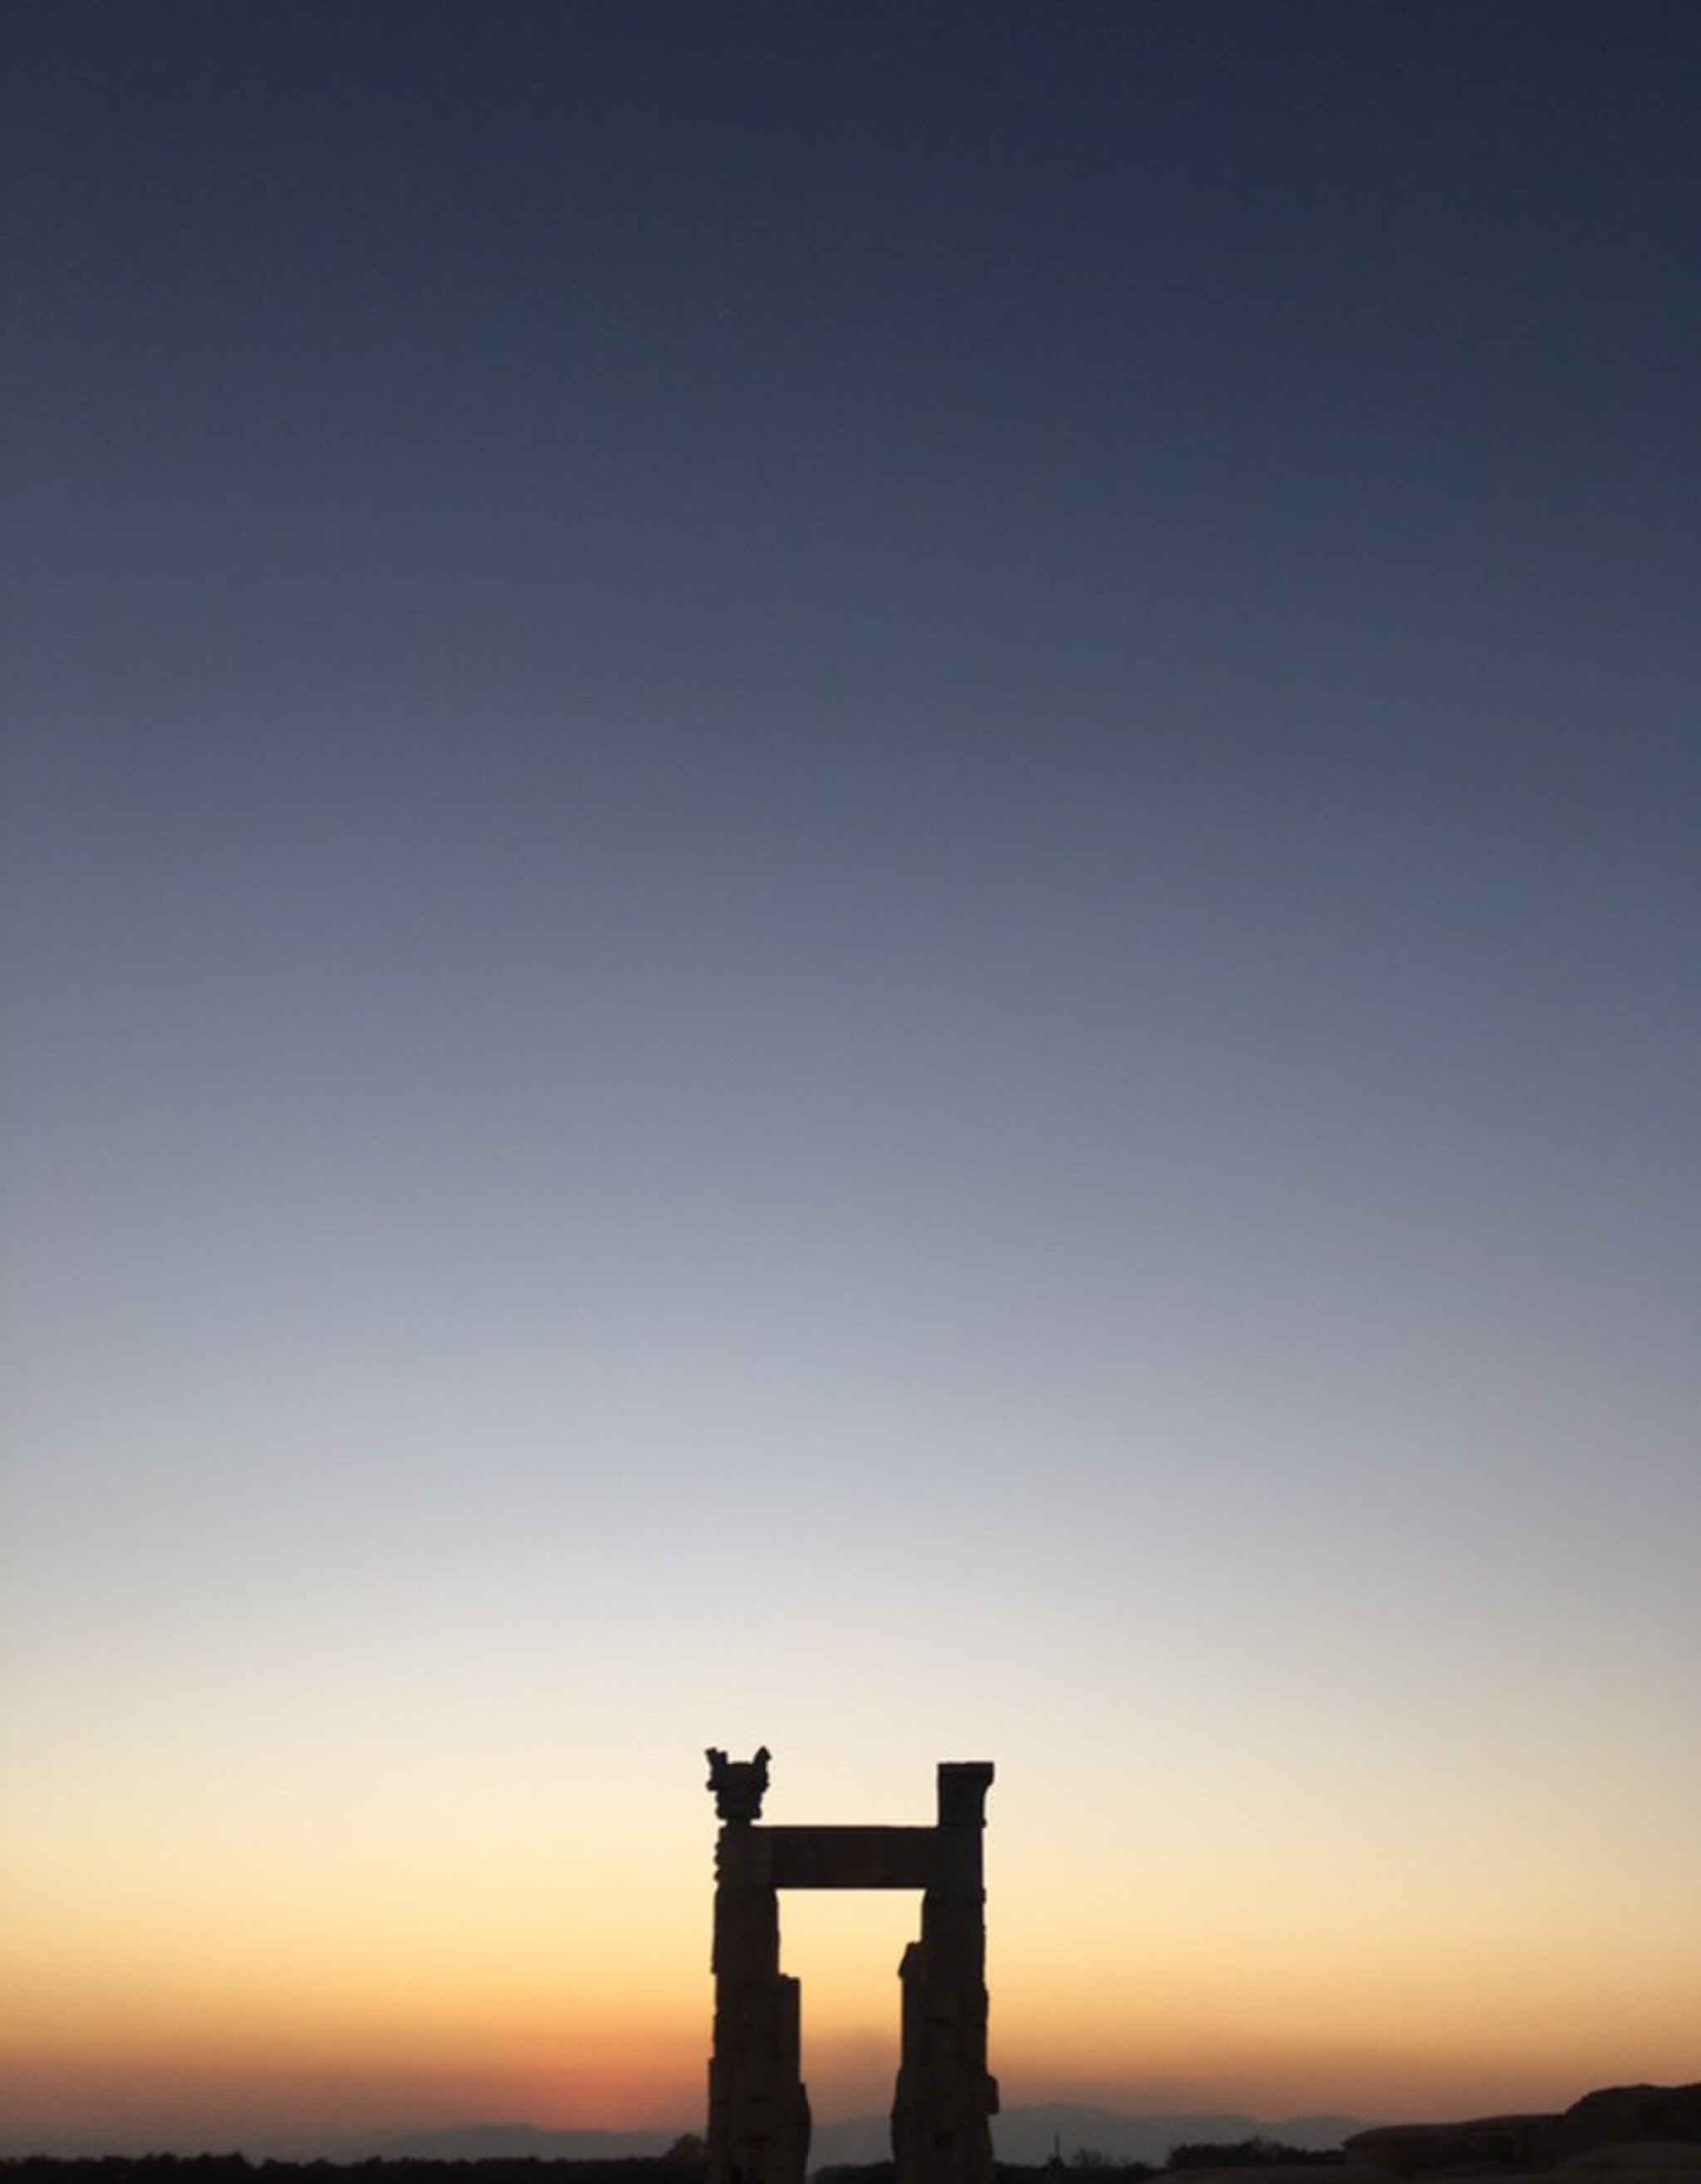
Title: ايران زيبا
Date: 2018-09-30 21:11:13
Categories: Images from Wiki Loves Monuments 2018, Self-published work, Cultural heritage monuments in Iran with known IDs, Sunsets of Persepolis, Uploaded via Campaign:wlm-ir, Images from Wiki Loves Monuments in Marvdasht, Images from Wiki Loves Monuments 2018 in Iran, Iran photographs taken on 2018-09-30, Remote views of Gate of All Nations